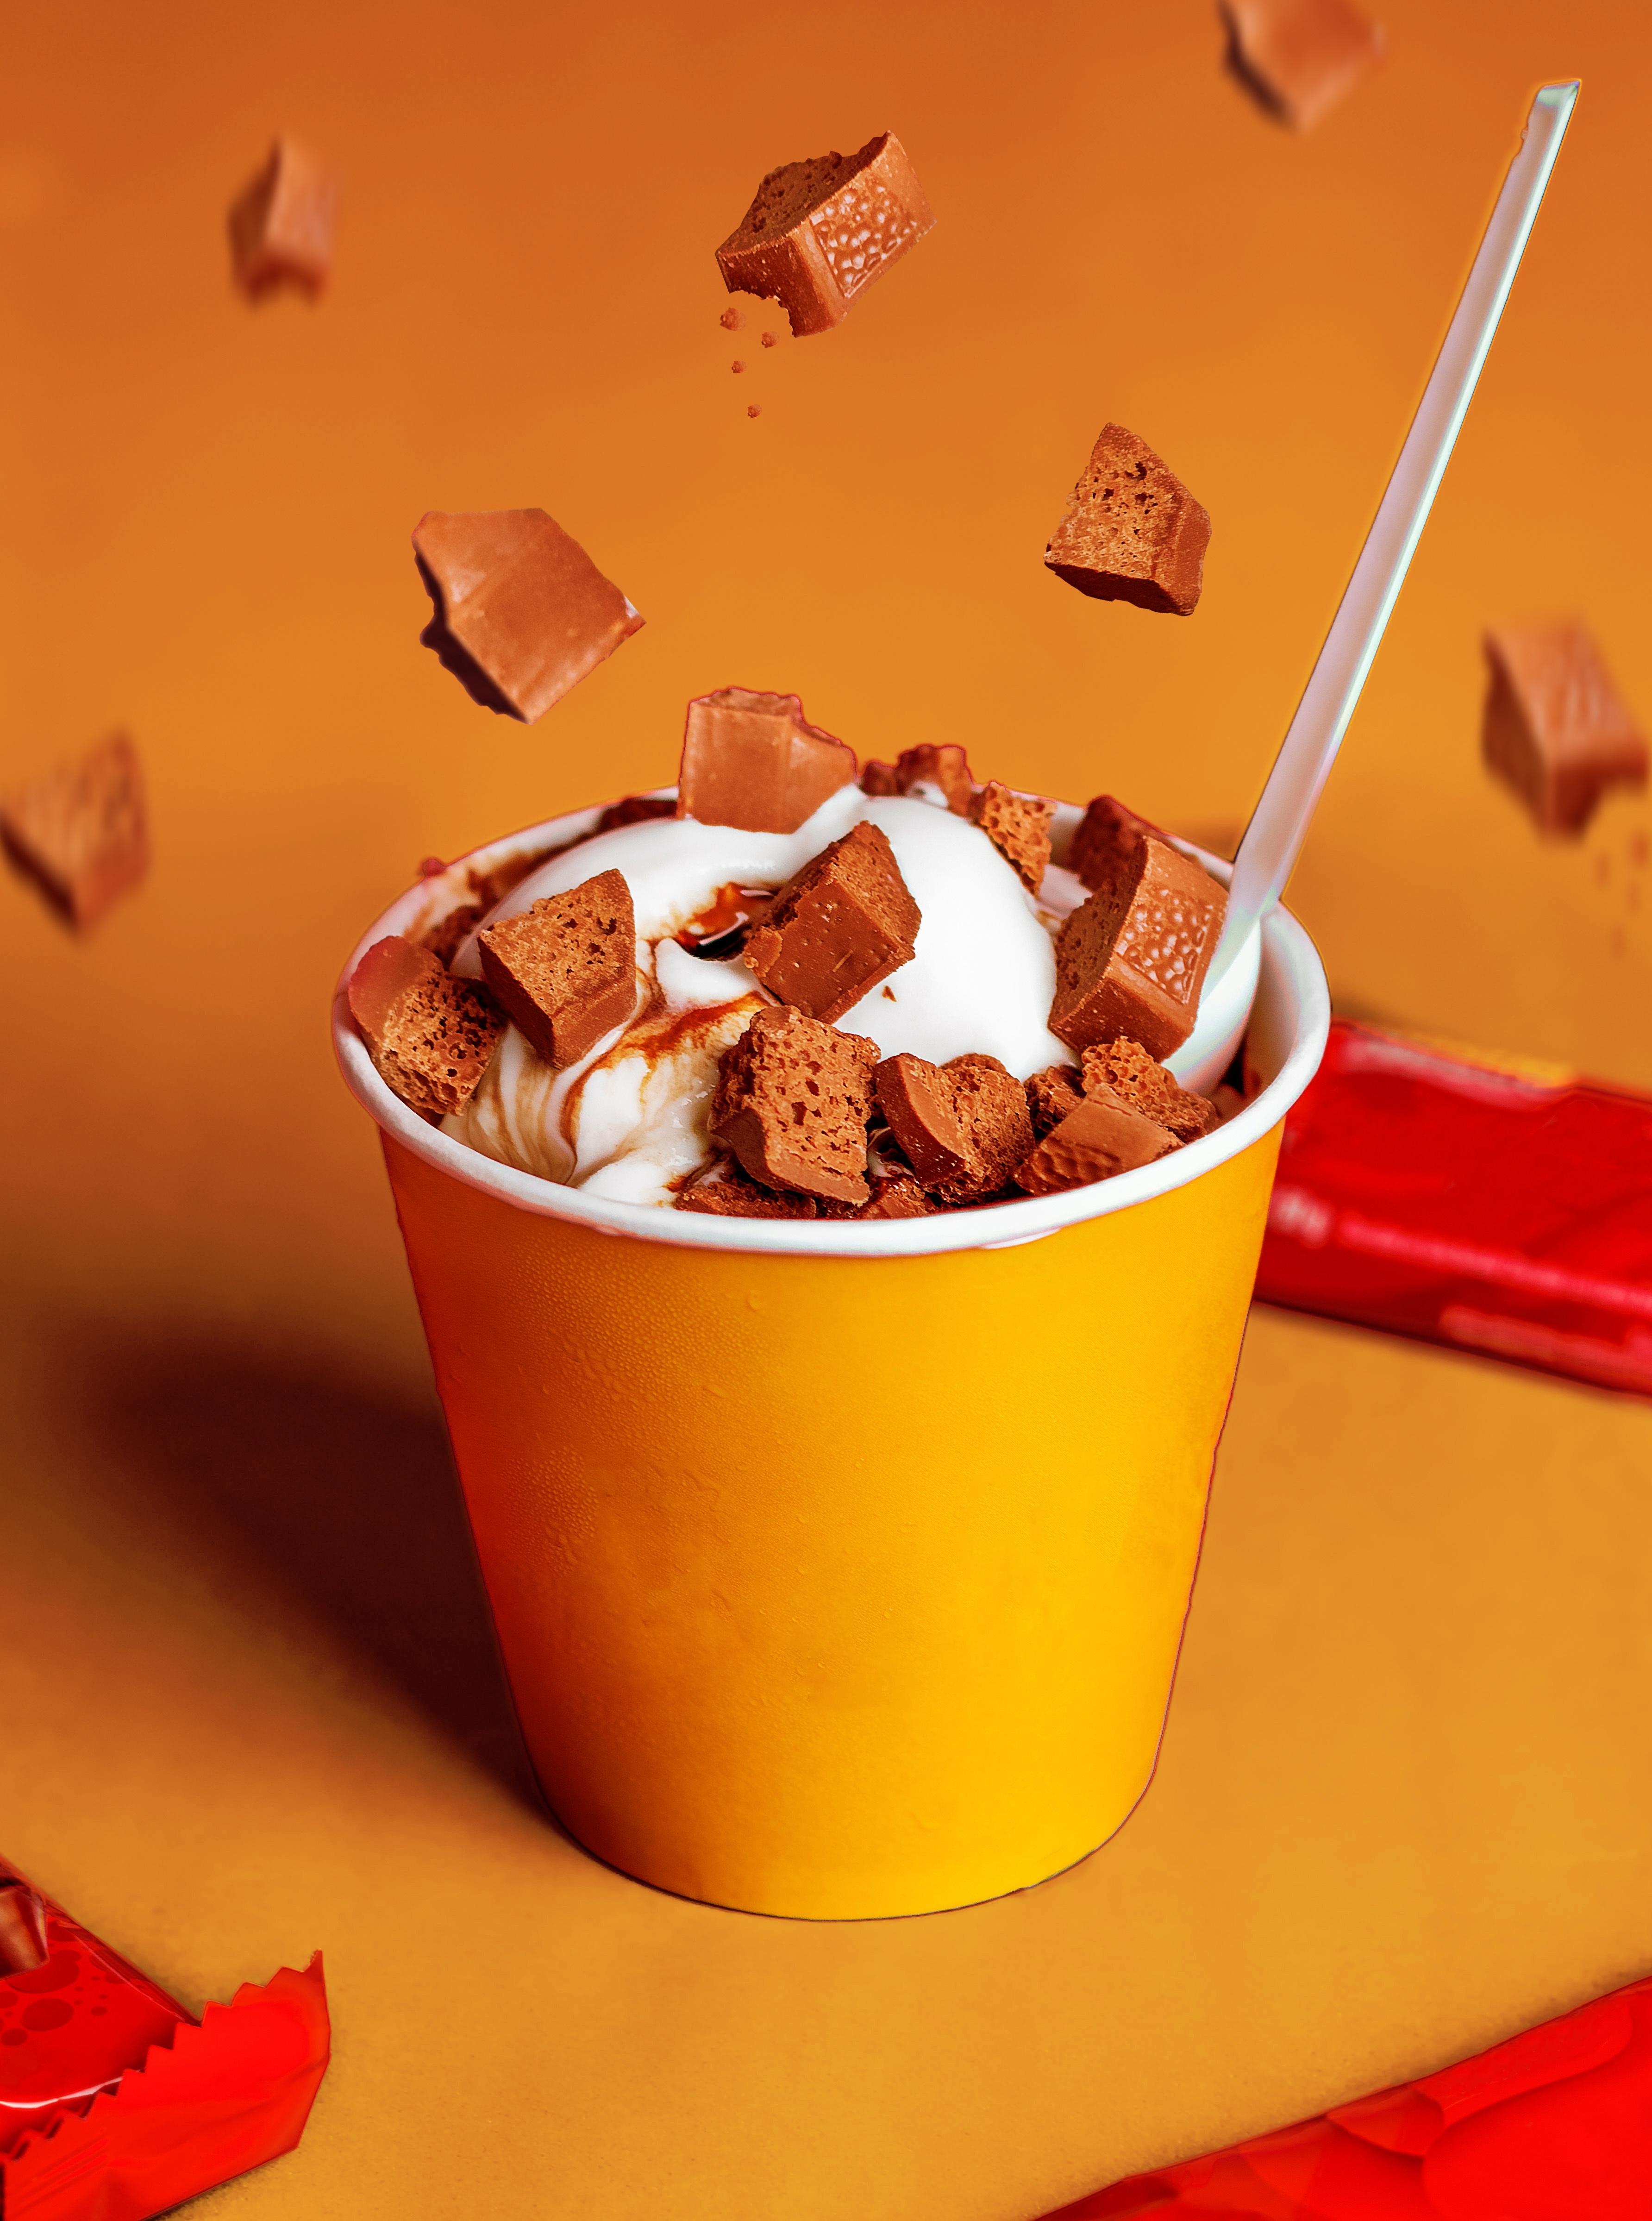
food, ingredient, liquid, recipe, gelato, cuisine, ice cream, dish, kitchen utensil, Cocoa solids, dondurma, mixture, tableware, sorbetes, cigarette, cream, drink, frozen dessert, sundae, cinnamon stick, Soy ice cream, sweetness, dairy, icing, dessert, cup, junk food, chocolate ice cream, whipped cream, comfort food, clotted cream, chocolate, mascarpone, yogurt, non alcoholic beverage, pudding, snack, semifreddo, fast food, table, buttercream, superfood, breakfast, coconut cream, vanilla, mousse, produce, chocolate syrup, tobacco products, meringue, spoon, still life photography, cr me fra che, milkshake, sour cream